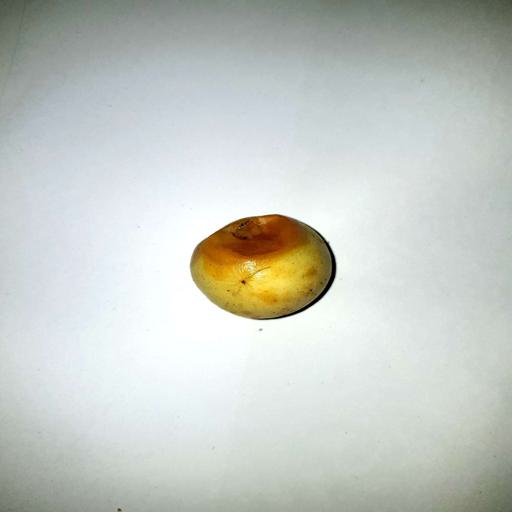
Label: bruised